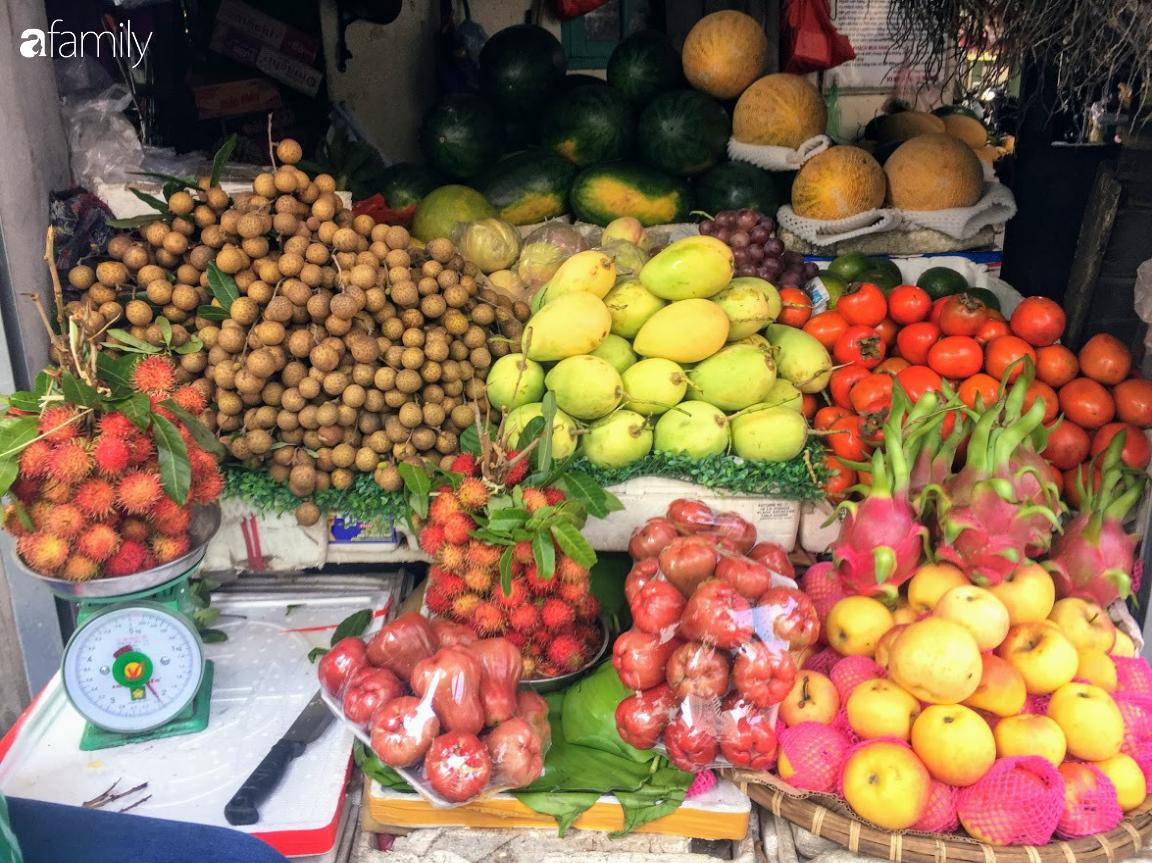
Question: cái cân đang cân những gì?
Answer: chôm chôm